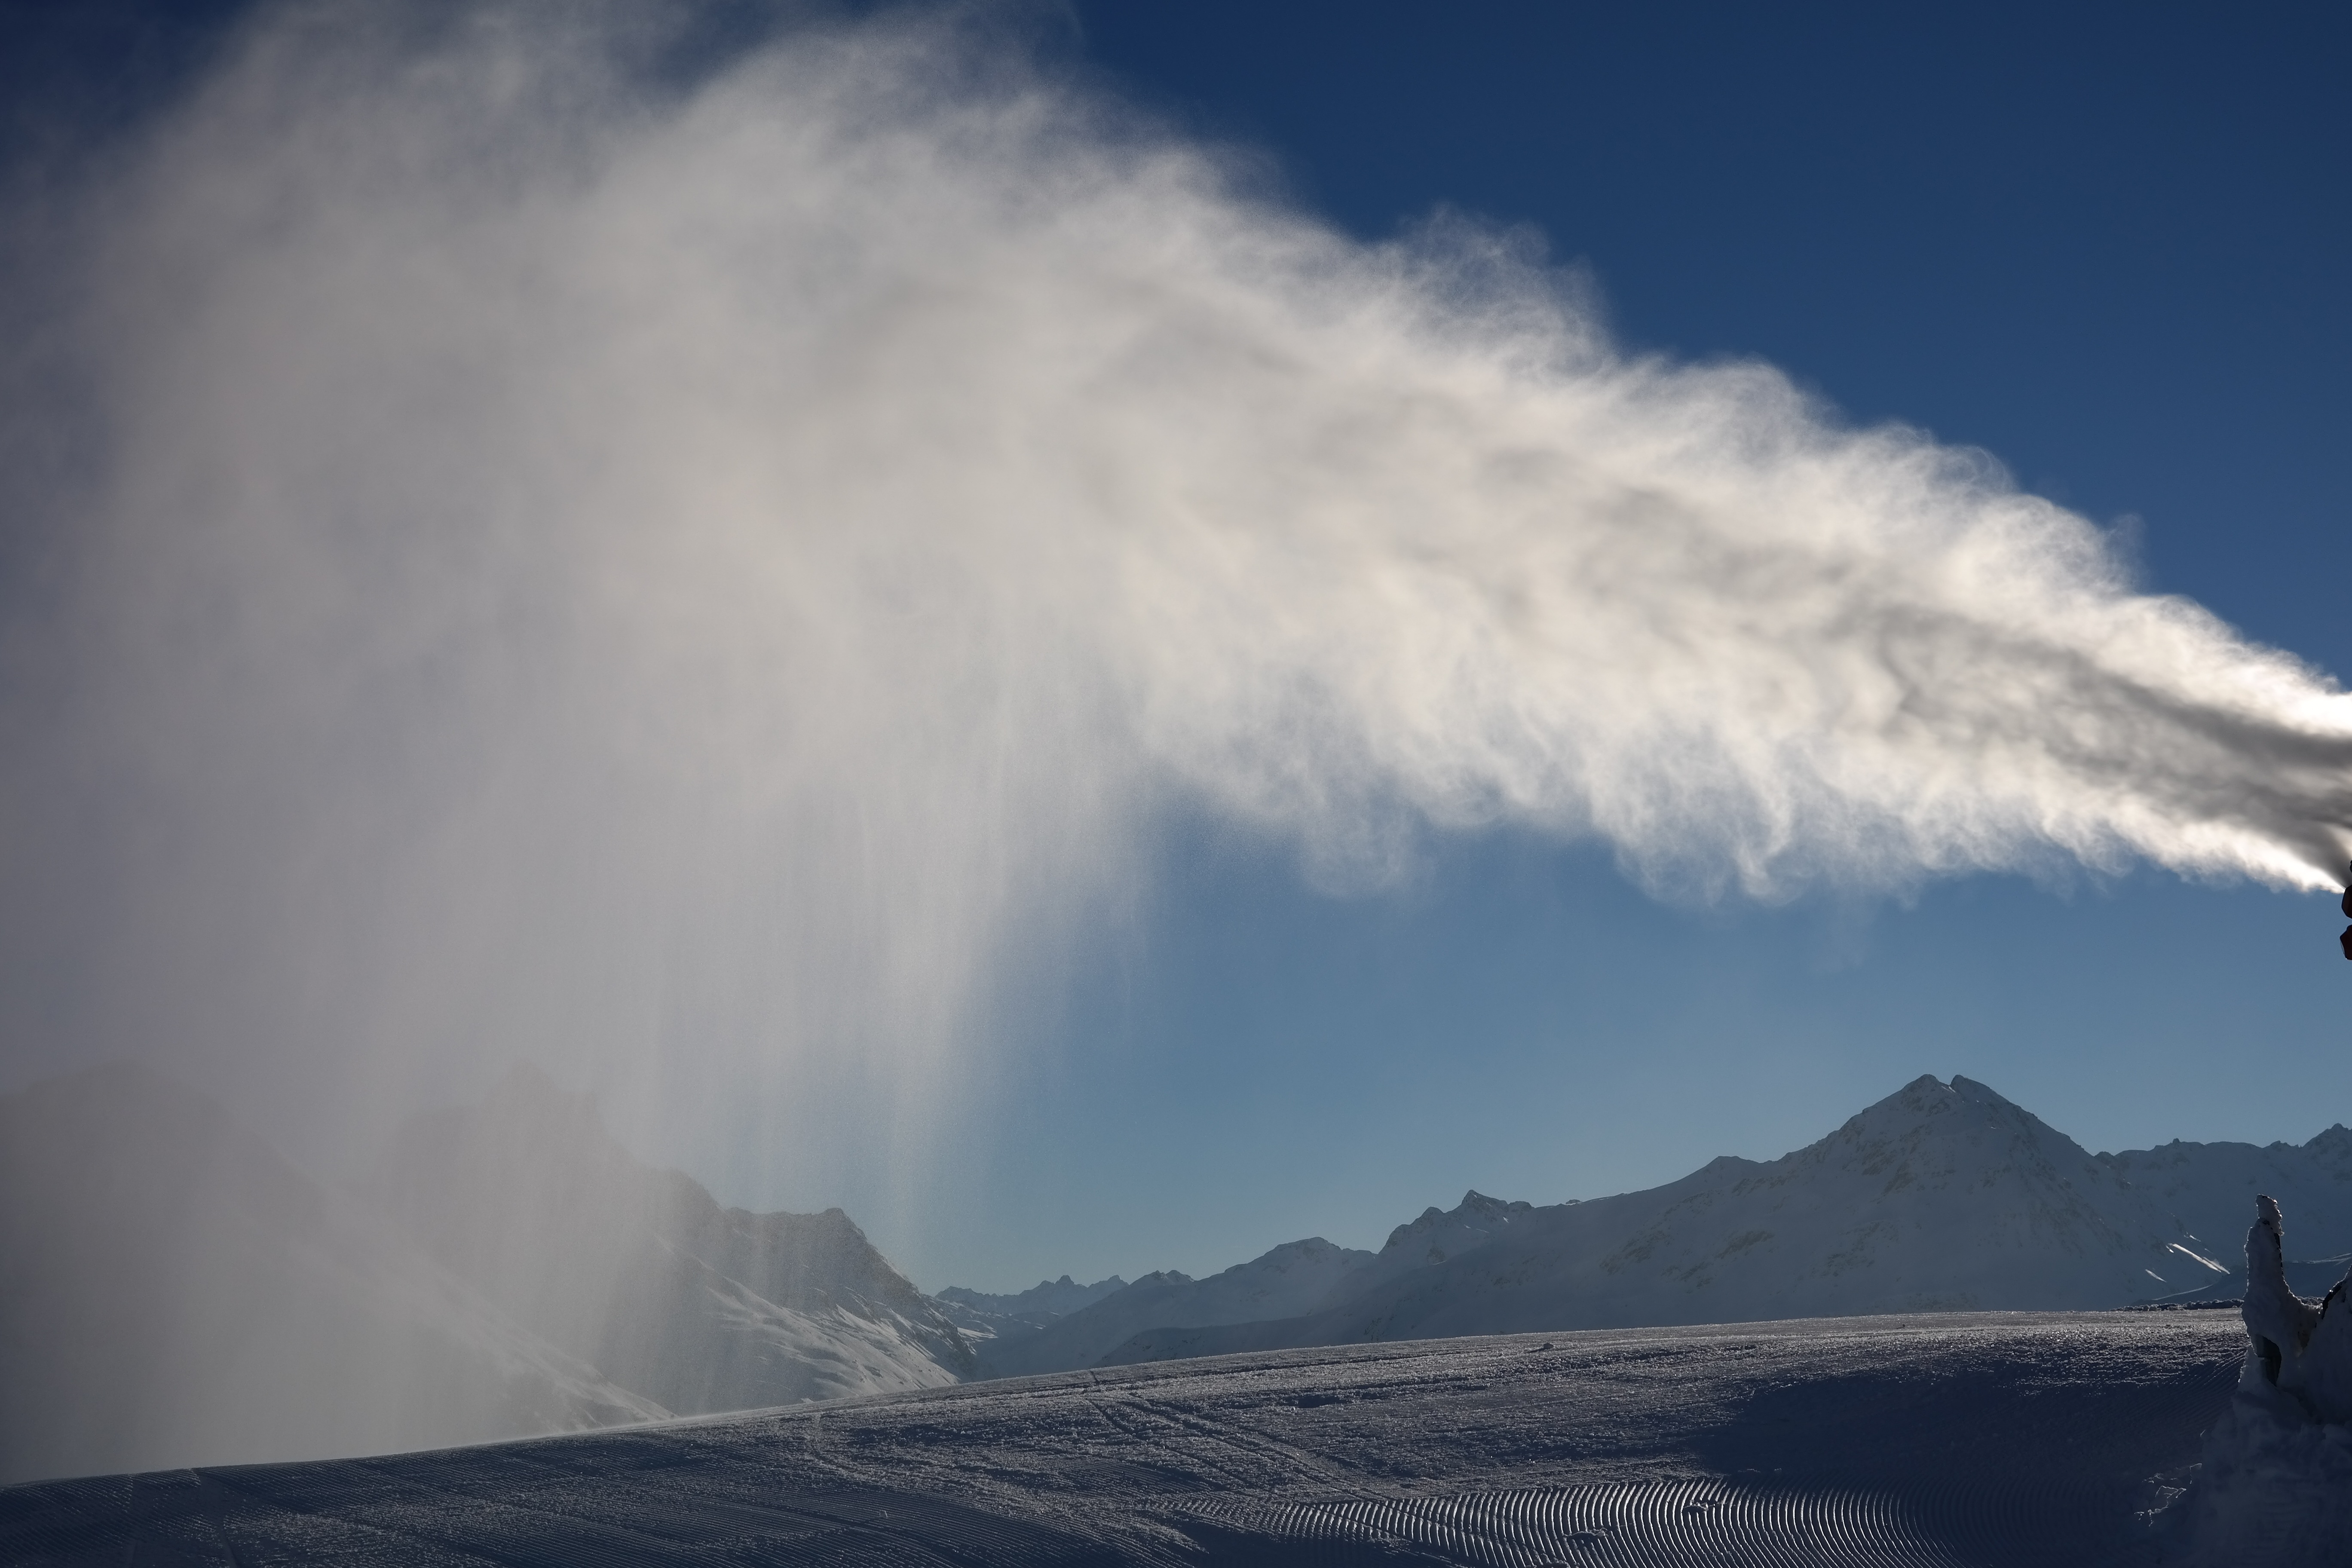
landscape, sea, nature, mountain, snow, winter, cloud, sun, technology, mist, sport, wave, weather, alpine, skiing, mountains, ski, switzerland, geyser, propeller, winter sports, landform, ski run, snow cannon, snow making system, snow guns, artificial snow making, geographical feature, atmospheric phenomenon, atmosphere of earth, geological phenomenon, wind wave, volcanic landform